Atlas Comics (1950s)

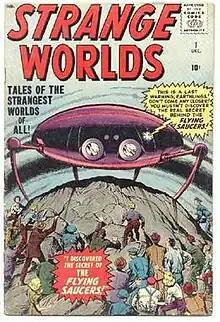
"Strange Worlds" #1 (Dec. 1958), the first Marvel/Atlas work by artist Jack Kirby upon his permanent return to the company. Cover art by penciler Kirby and inker Christopher Rule.

Goodman's men's magazines and paperback books were still successful — the comics, except in the early Golden Age, were a relatively small part of the business — and Goodman considered shutting the division down. The details of his decision not to do so are murky. Artist Jack Kirby — who had amicably split with creative partner Joe Simon a few years earlier, and separately lost a lawsuit to a DC Comics editor — was having difficulty finding work. He recalled that in late 1958,